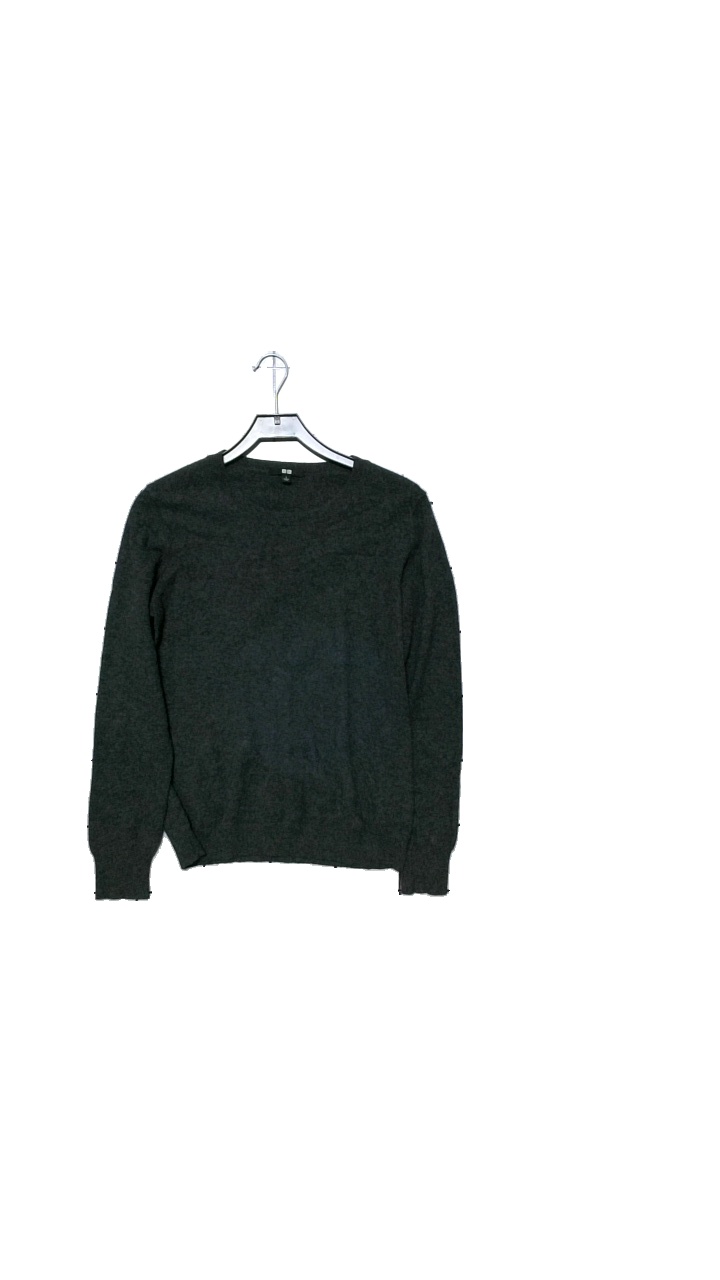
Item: Sweater (Men)
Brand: Uniqlo
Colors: Grey
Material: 100% cashmere
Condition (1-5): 5
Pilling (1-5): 5
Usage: Reuse
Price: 100-150